Calcium imaging

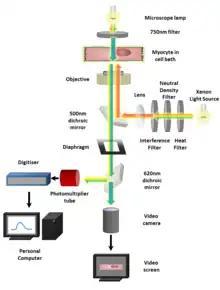
Schematic of a typical setup for calcium fluorescence imaging of isolated cardiac myocytes

Chemical indicators are small molecules that can chelate calcium ions. All these molecules are based on an EGTA homologue called BAPTA, with high selectivity for calcium (Ca) ions versus magnesium (Mg) ions.